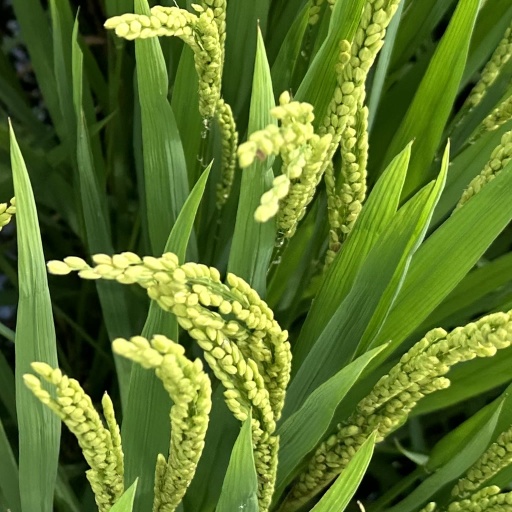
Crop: rice